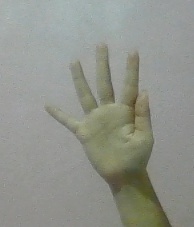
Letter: sheen